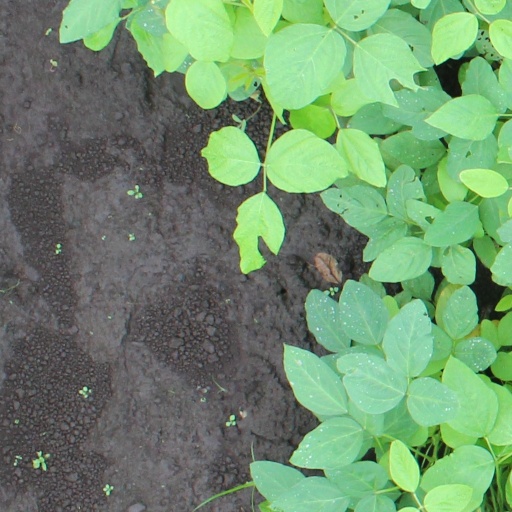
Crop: soybean